17th Airborne Raider Infantry Brigade

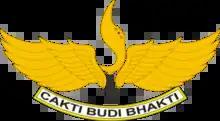
Symbol of 17th Raider Infantry Brigade / Kujang I

The 17th Raider Infantry Brigade / Kujang I (abbreviated The 17th Raider Brigade / Kujang I) is a Brigade level unit in the 1st Kostrad Infantry Division, a branch of the Indonesian Army. The Raiders Brigade consists of three battalions: